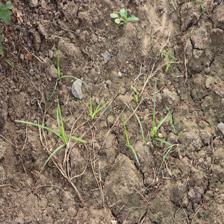
Label: Grass